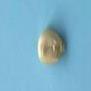
Maize quality: Good